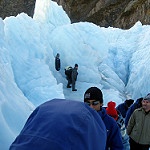
Label: glacier